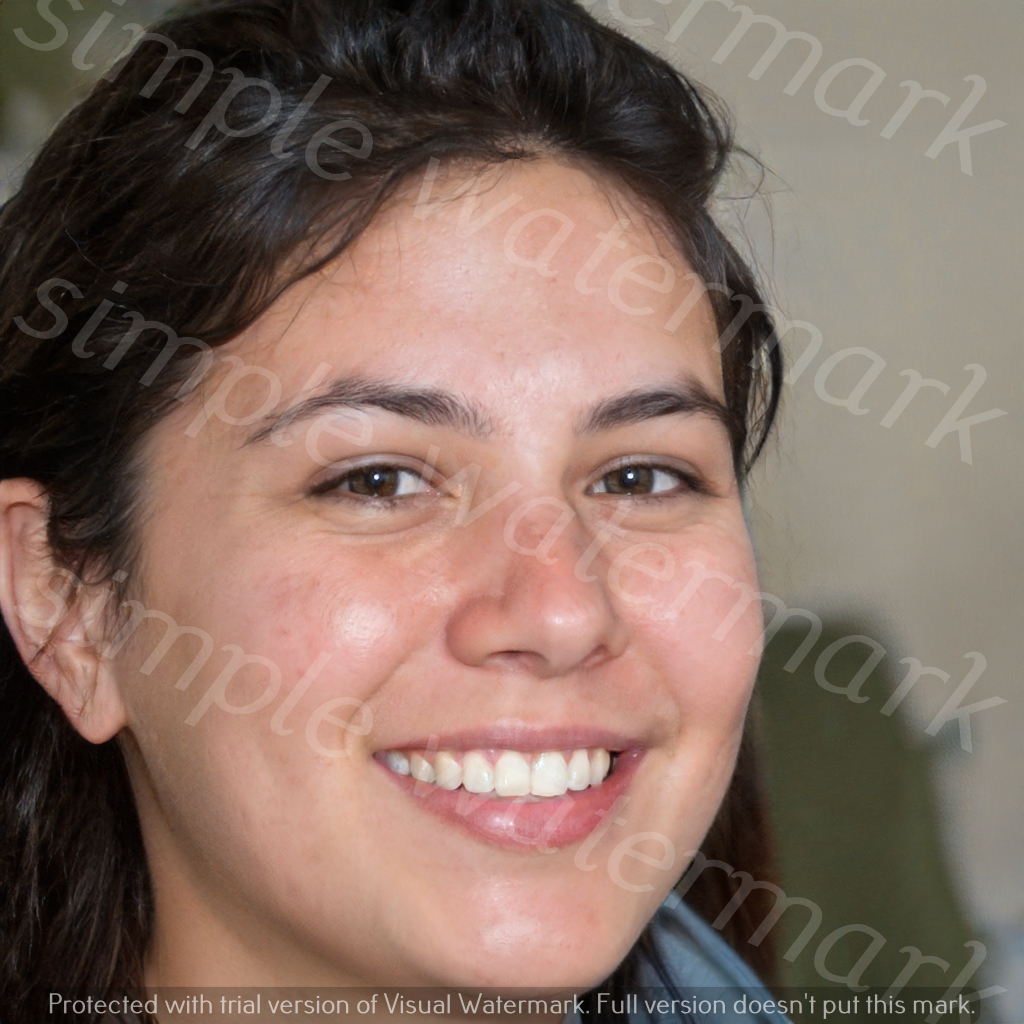
Label: Watermark